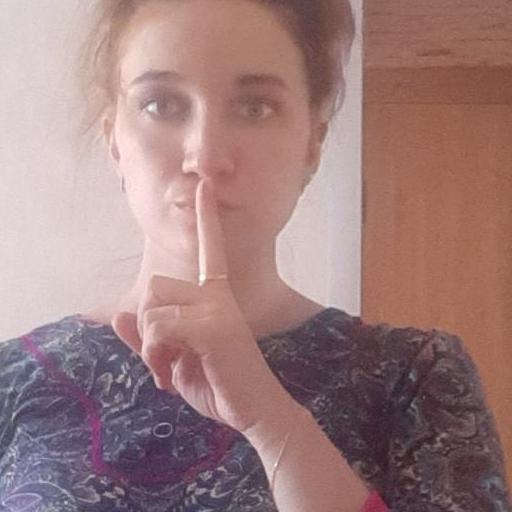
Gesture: mute